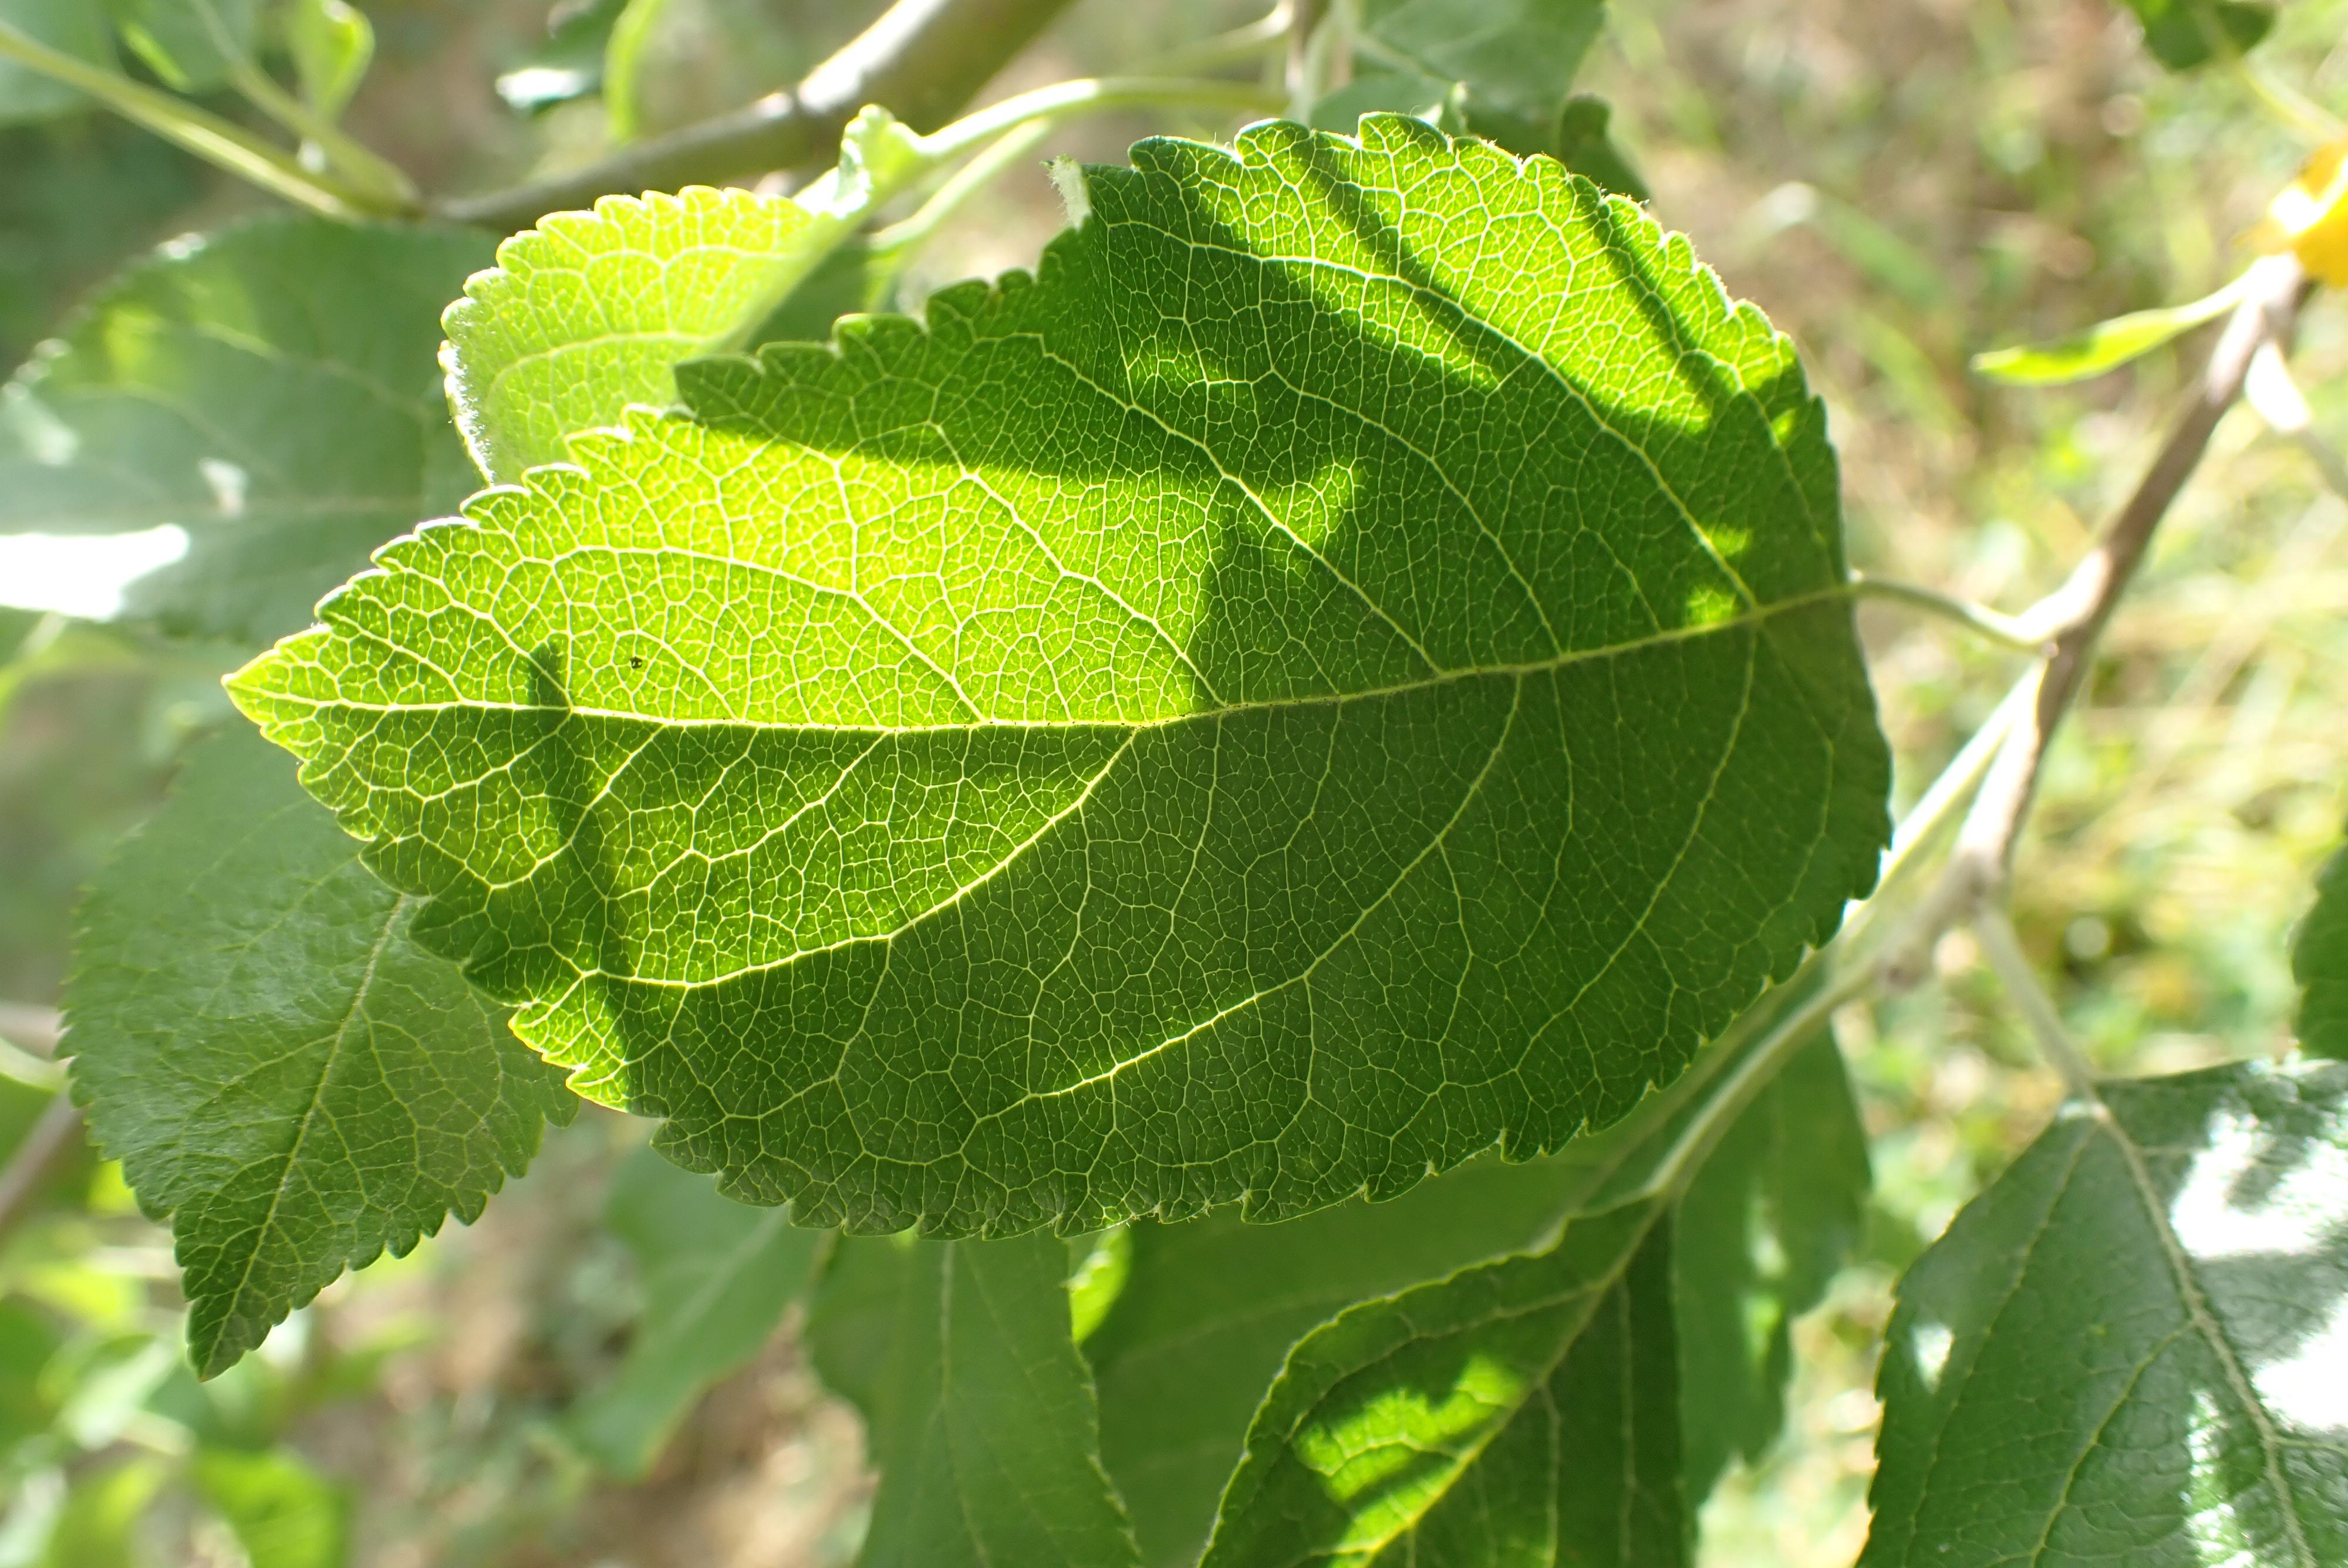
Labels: healthy